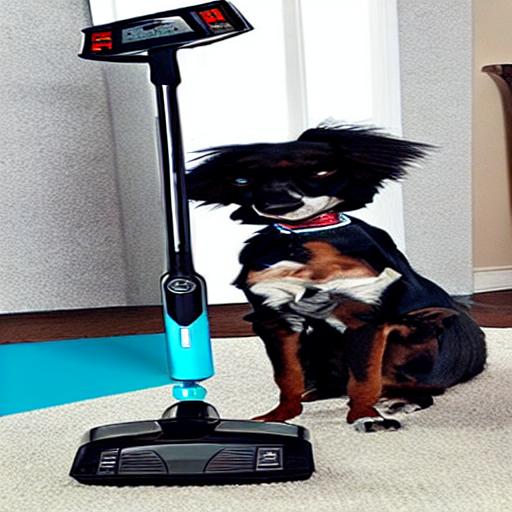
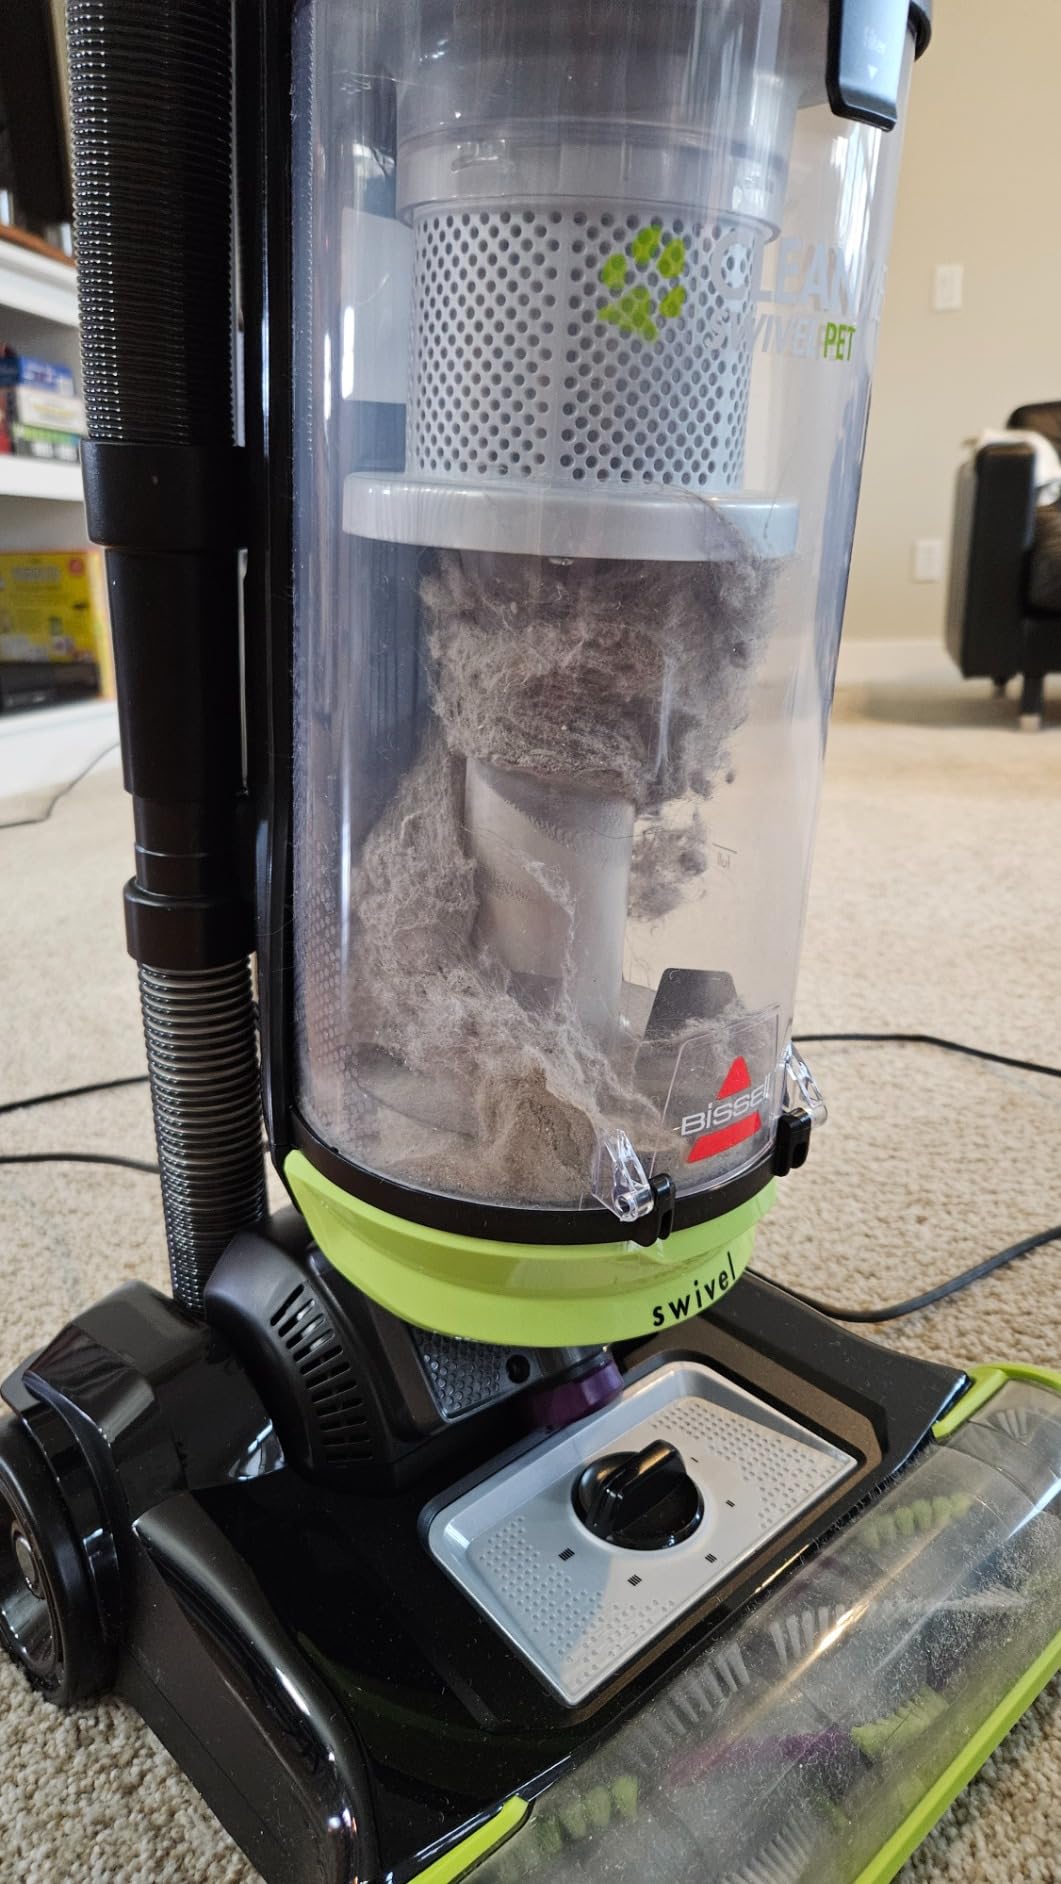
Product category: items_vacuum
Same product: no